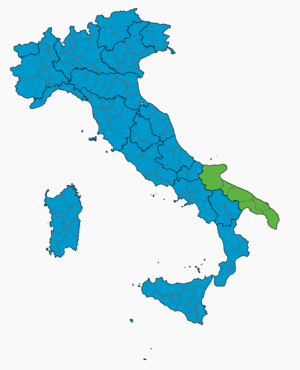
Une primaire du Parti démocrate a lieu en Italie le 30 avril 2017 afin de désigner le nouveau secrétaire de ce parti politique.